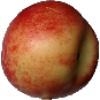
Label: nectarine